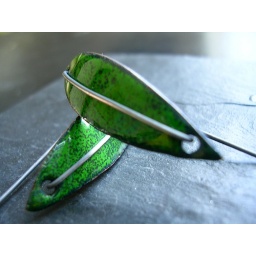
glass enamel over hand cut &amp;amp; textured copper. new design with sterling silver wire.